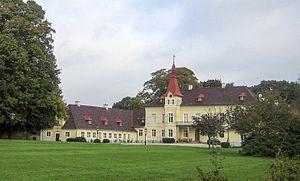
Klågerup est une localité de la commune de Svedala en Suède.